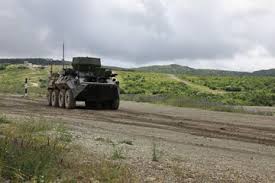
Label: BTR-80